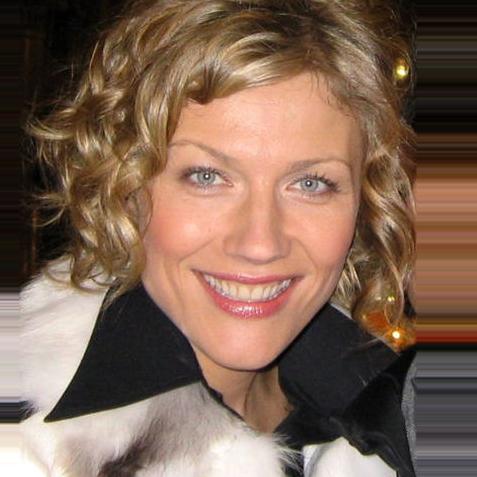
Age: 32